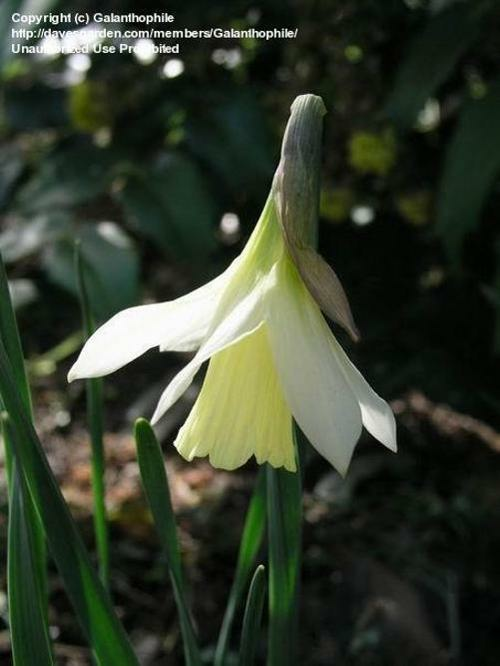
Flower: daffodil